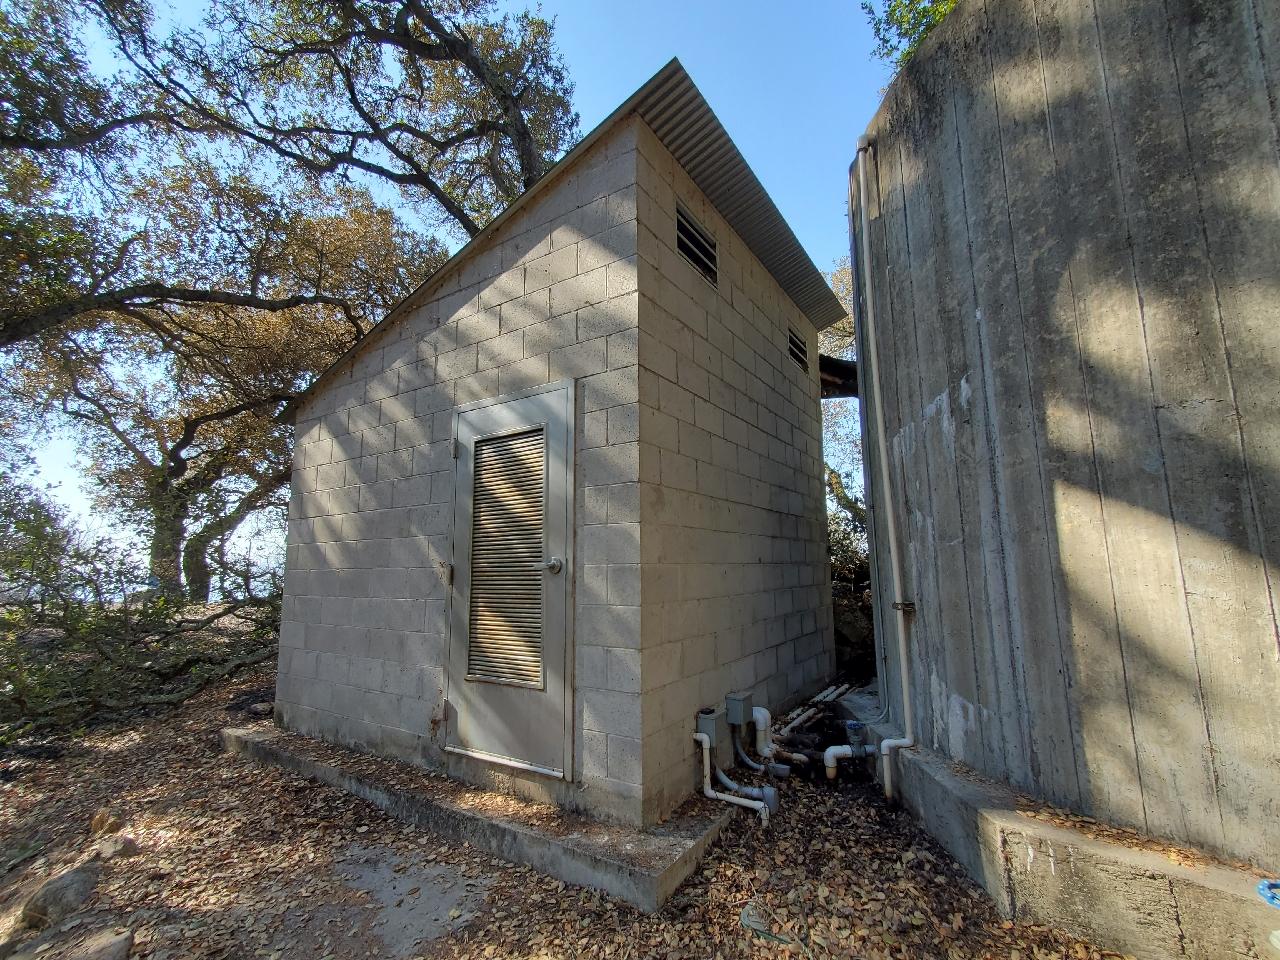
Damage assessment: no_damage